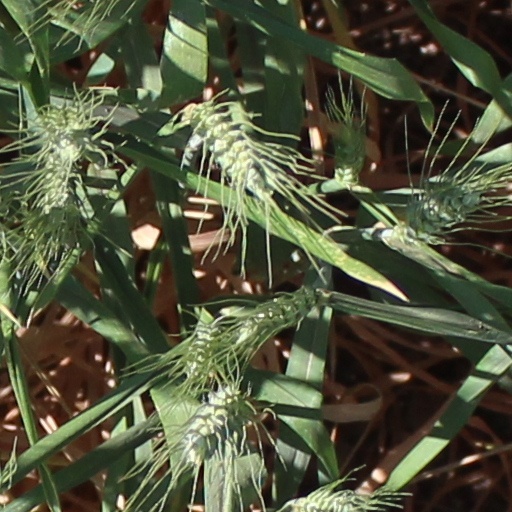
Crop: wheat